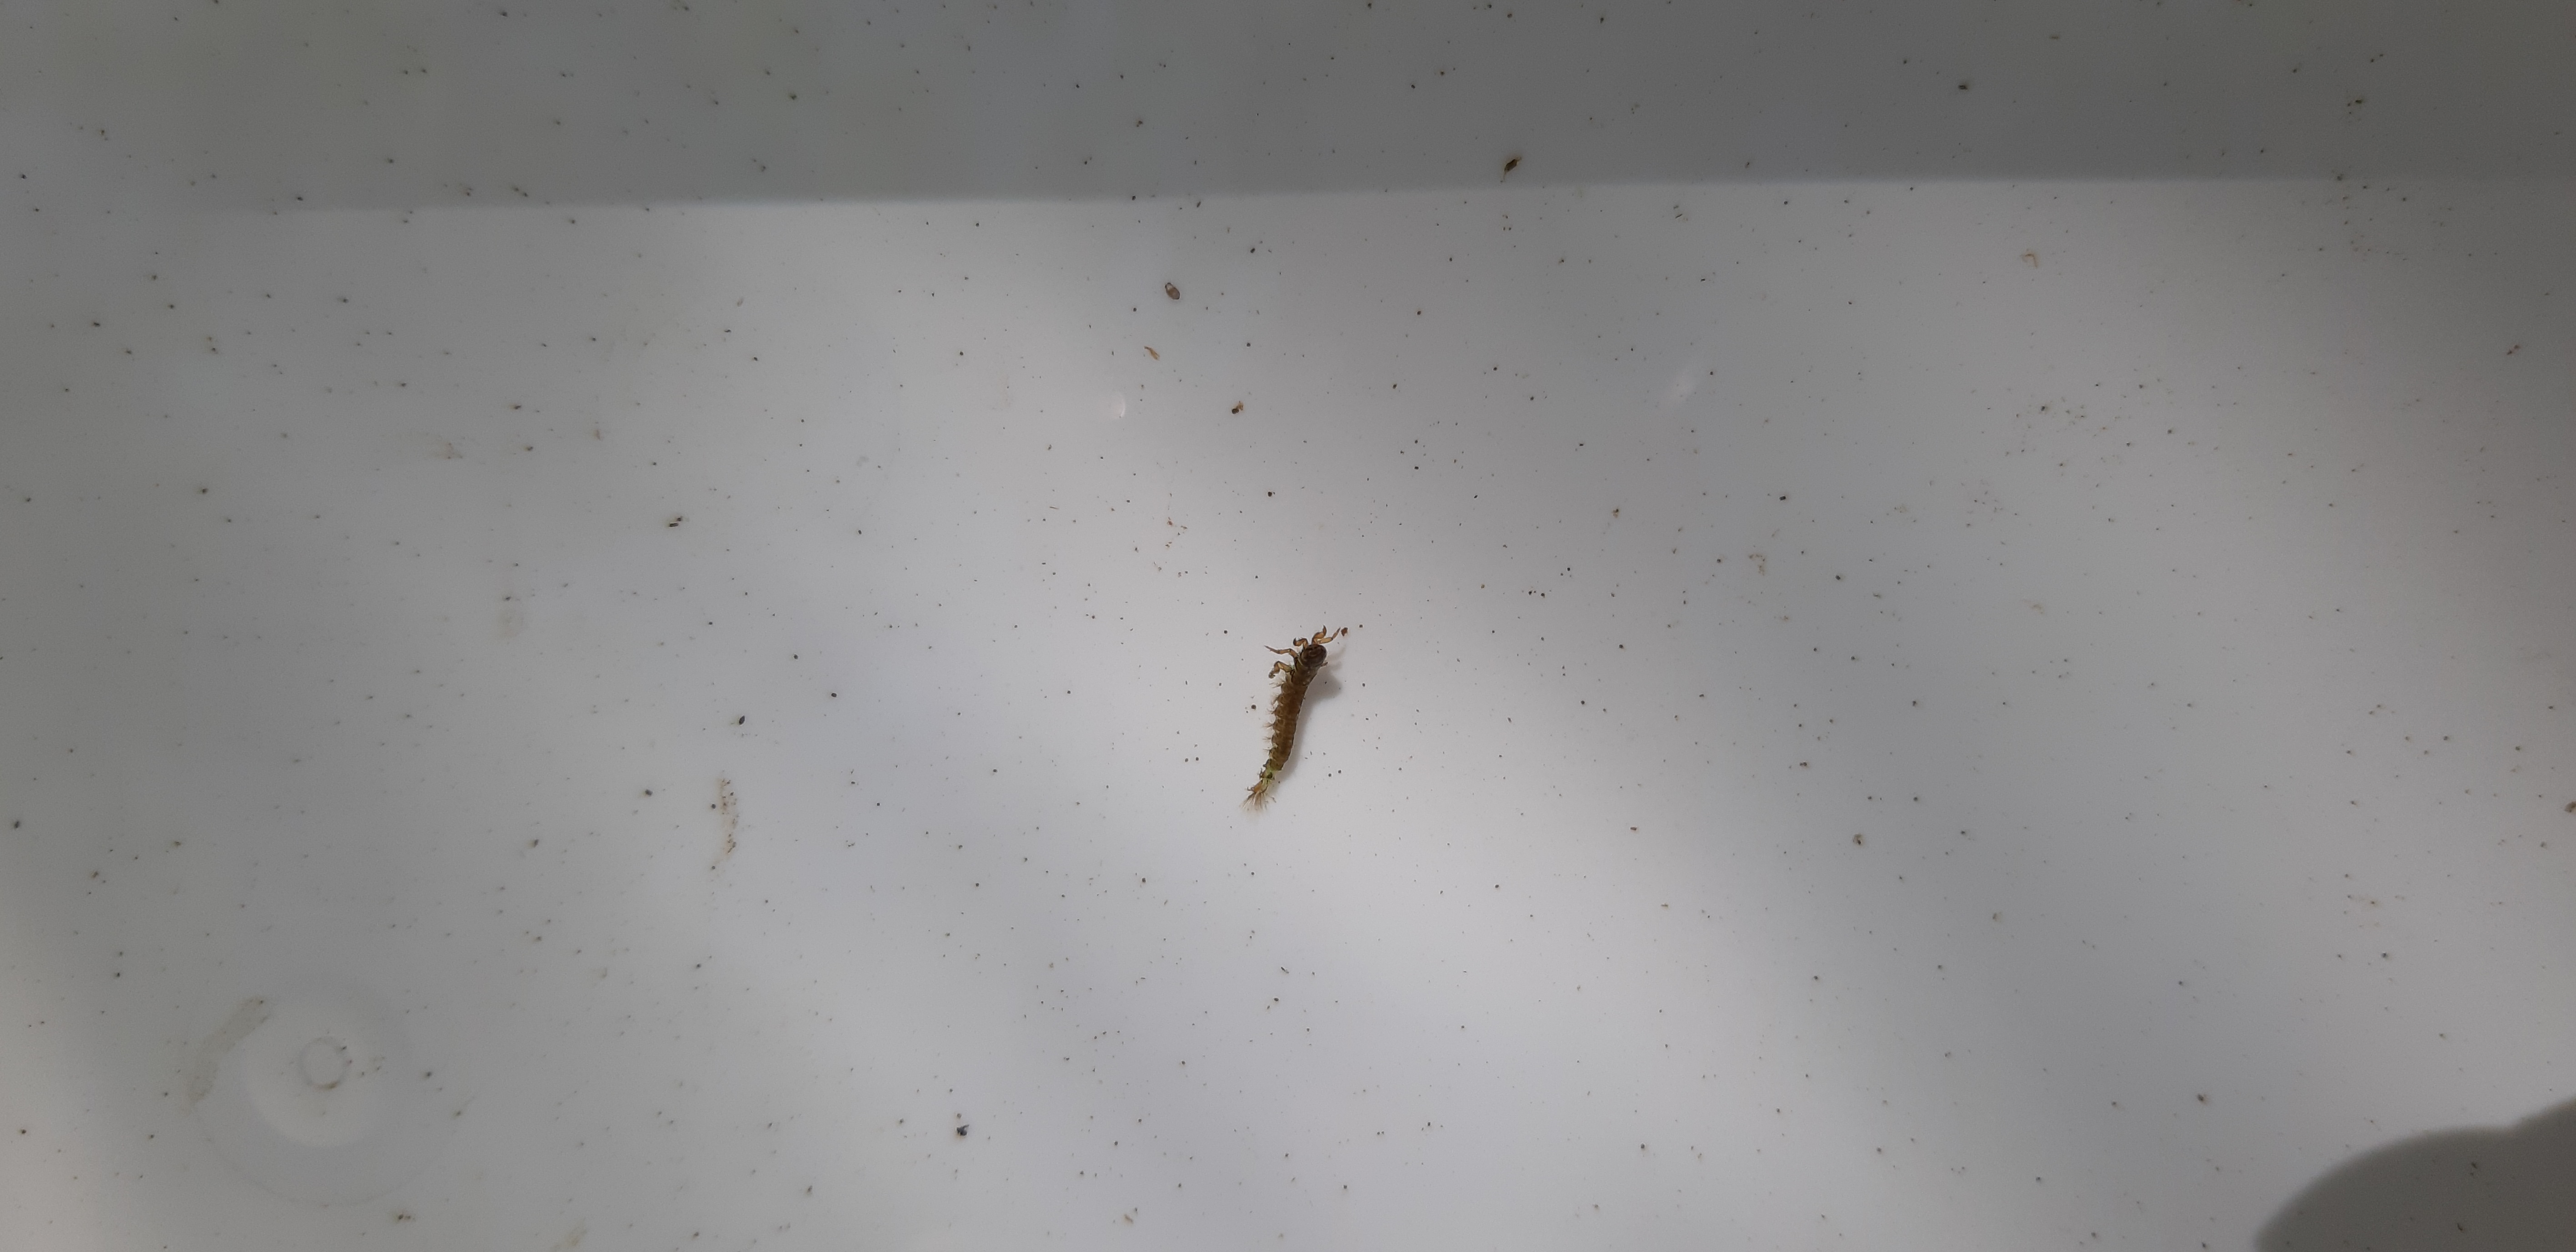
Macroinvertebrate group: caddisflies